Eugene Sternberg

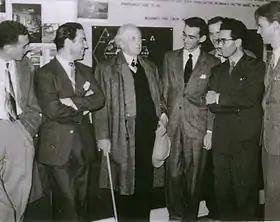
Wright, Eugene Sternberg and DU Staff and Students - Sternberg Family.

The Sternbergs' moved into a small unit of military surplus faculty housing on the University of Denver Campus. The curriculum of the new University of Denver school was unique in combining training in both architecture and city planning. It was also distinguished by the number of practicing architects on its faculty. The school's approach to architecture enticed Frank Lloyd Wright to accept an invitation sent by the students to visit the new Denver School. The School was housed in a remodeled building in downtown Denver. Sternberg was a forceful and demanding teacher and his students, mostly G.I.'s and many already married, worked long hours in the studios. But he was also hard-working and creative himself, and highly valued by most of the students. Thirty years after his first class graduated from the School of Architecture and Planning his students organized a reunion and wrote to him, "Gene, you taught us to dream. If we accomplished nothing it was our fault. If we have achieved anything, then we are grateful to you."